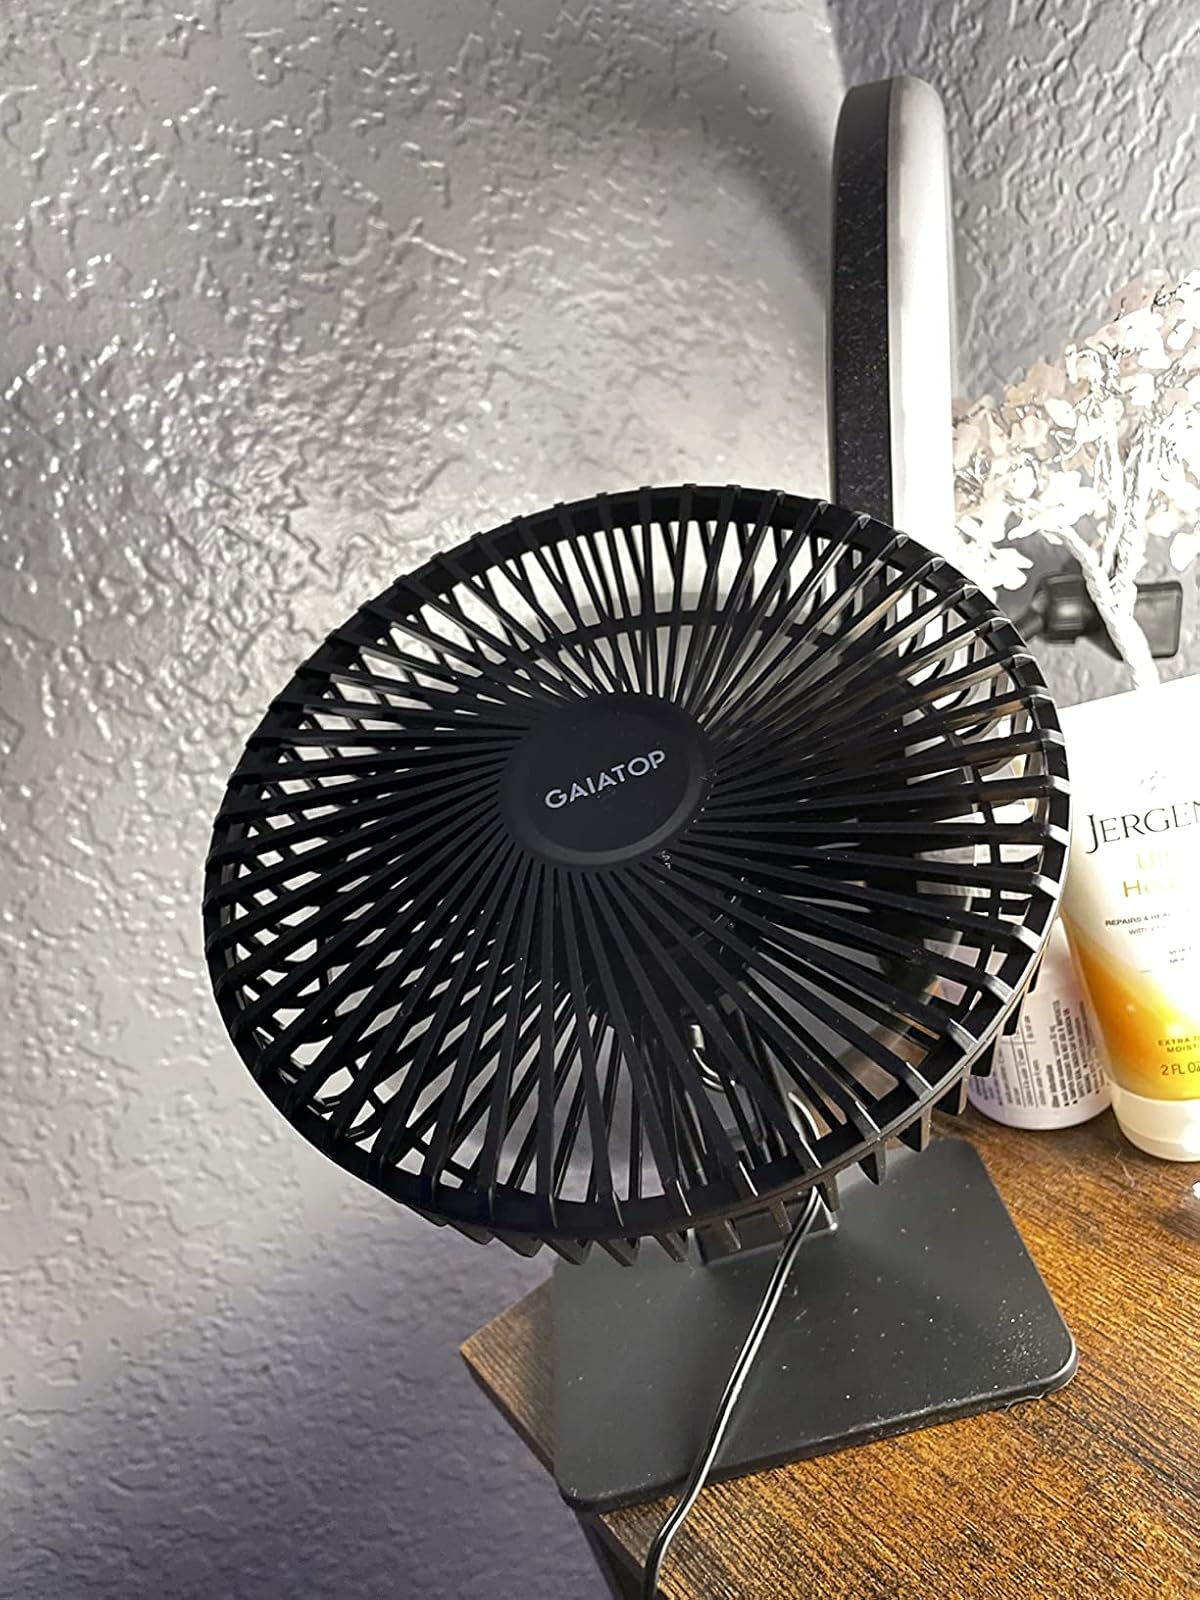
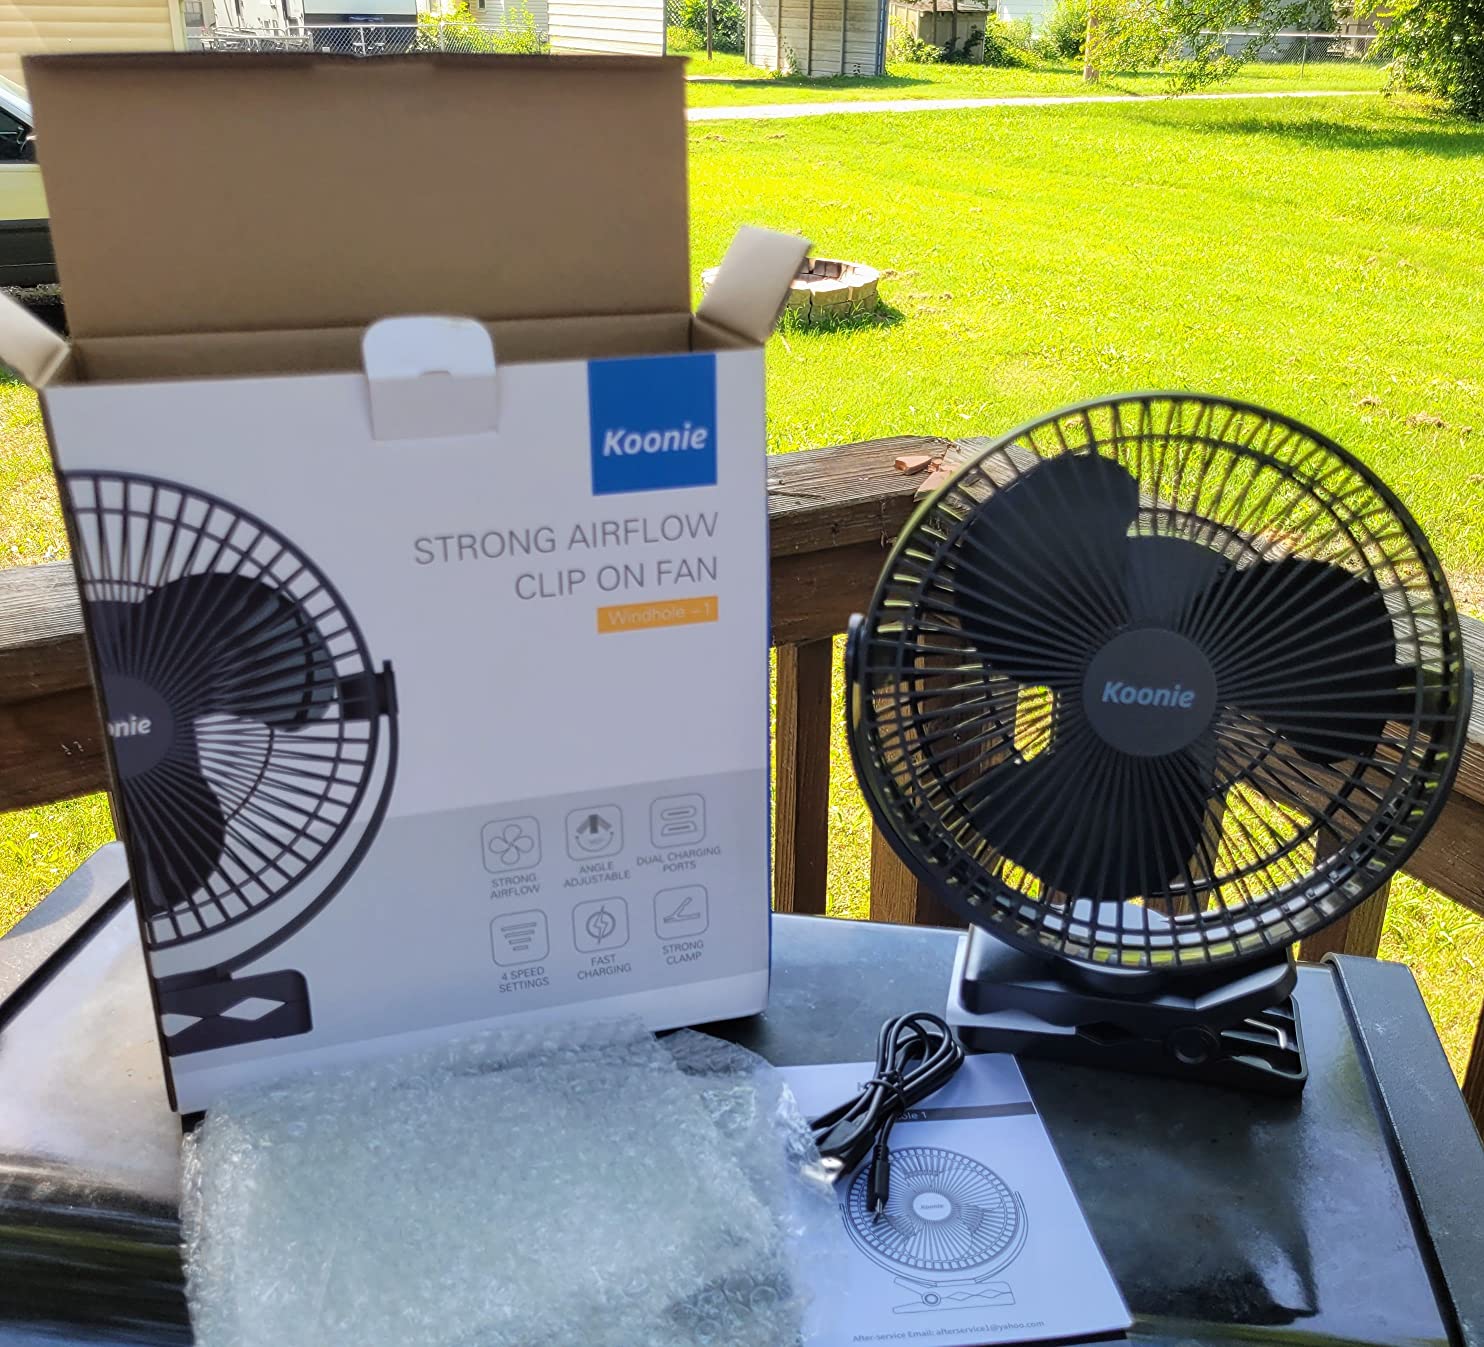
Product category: fan
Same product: no